Samuel Taylor Coleridge

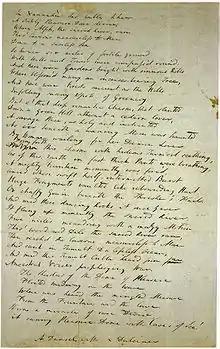
Coleridge draft of the poem "Kubla Khan"

From 1810 to 1820, Coleridge gave a series of lectures in London and Bristol – those on Shakespeare renewed interest in the playwright as a model for contemporary writers. Much of Coleridge's reputation as a literary critic is founded on the lectures that he undertook in the winter of 1810–11, which were sponsored by the Philosophical Institution and given at Scot's Corporation Hall off Fetter Lane, Fleet Street. These lectures were heralded in the prospectus as "A Course of Lectures on Shakespeare and Milton, in Illustration of the Principles of Poetry." Coleridge's ill-health, opium-addiction problems, and somewhat unstable personality meant that all his lectures were plagued with problems of delays and a general irregularity of quality from one lecture to the next.